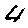
Label: 4